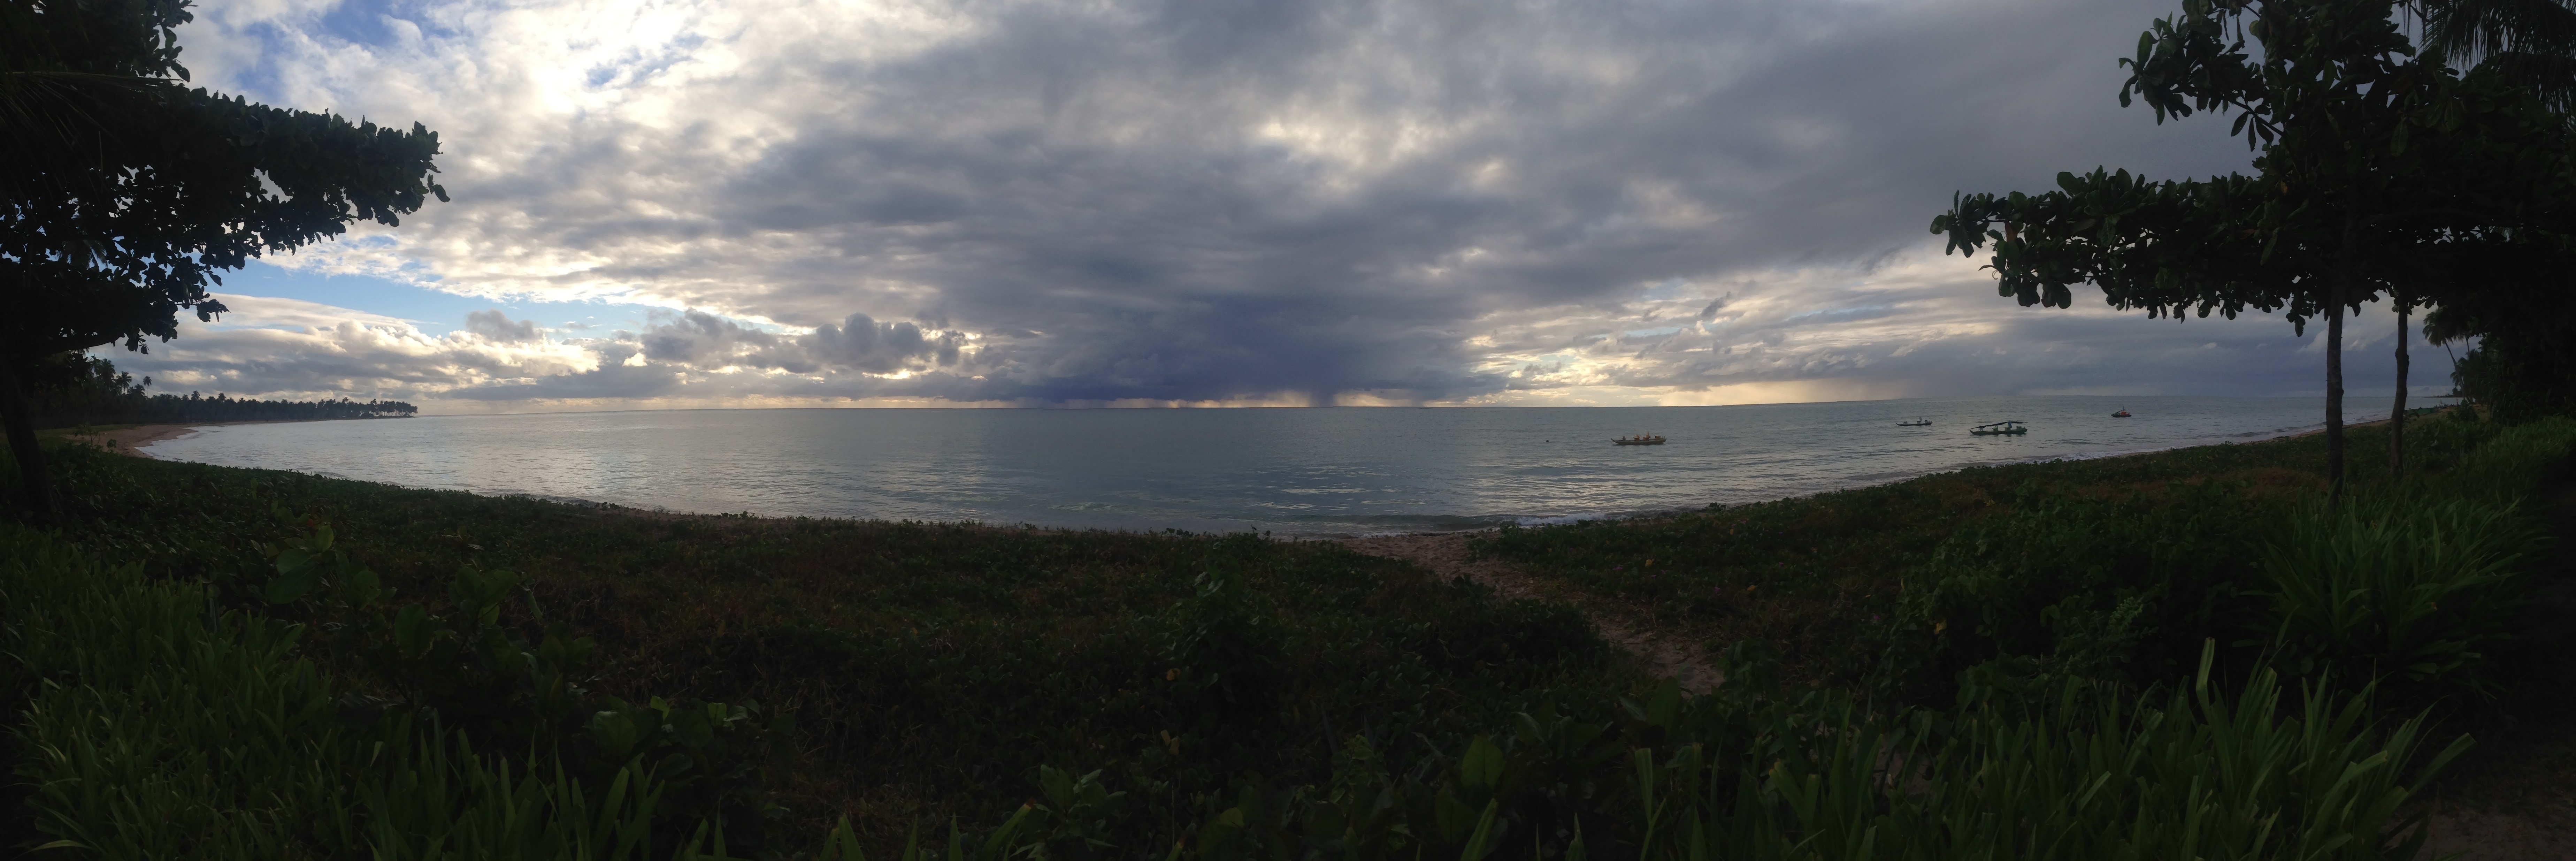
landscape, sea, coast, horizon, mountain, cloud, sky, sunset, sunlight, morning, shore, lake, dawn, dusk, reflection, bay, reservoir, terrain, body of water, loch, atmospheric phenomenon